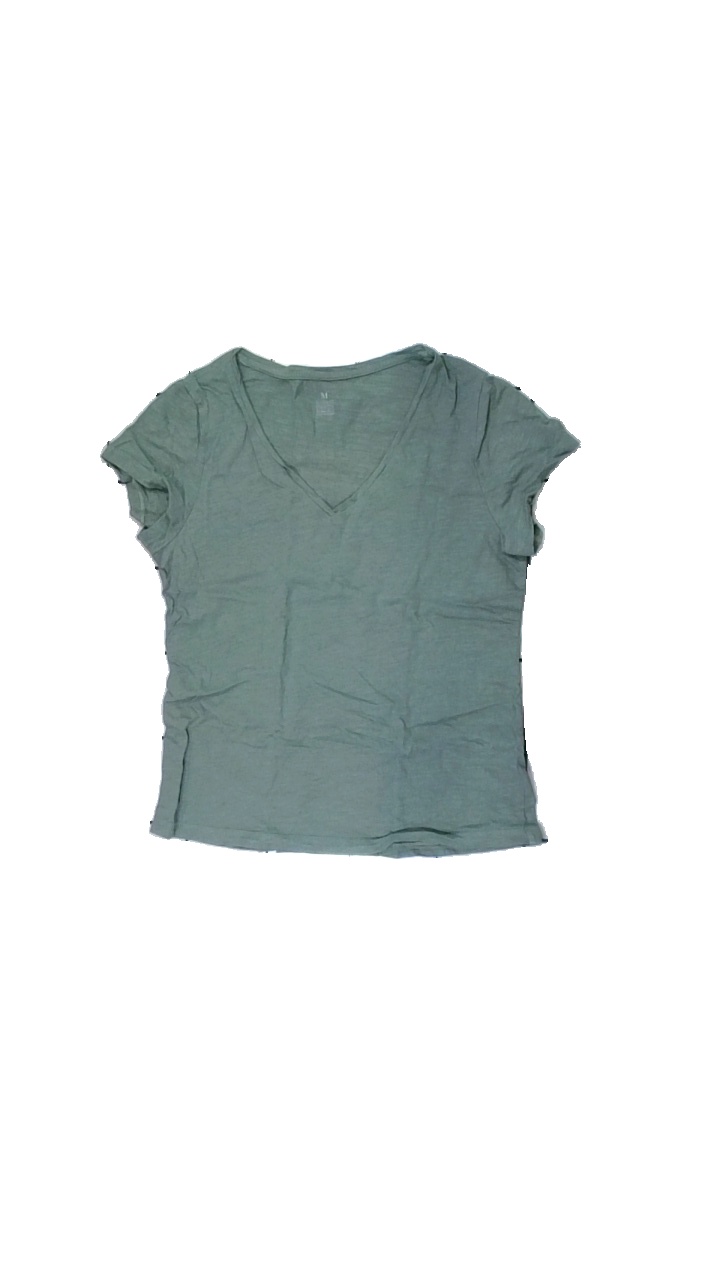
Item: T-shirt (Ladies)
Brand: Kappahl
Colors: Green
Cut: Regular, V-collar
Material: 100% cotton
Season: All
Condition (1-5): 5
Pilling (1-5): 5
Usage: Reuse
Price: <50